Visoko

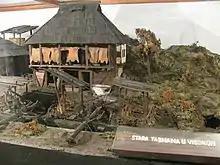
Traditional Bosnian facility for processing leather

On 6 April 1992, a state of emergency was proclaimed, with local Serbs already armed and surrounding the town. Local residents began to arm themselves or were armed by the Bosniak SDA party. The quick reaction of the local population prevented the town's capture by seizing two local JNA barracks finally on 26 April, where newly formed local TO (territory defence) forces captured most of the arms in the barracks, which was a turning point at the start of the war in the Visoko area.